Velociraptor

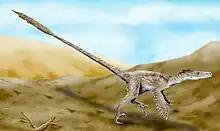
Restoration of "V. mongoliensis" in the arid Djadochta settings

Known specimens of "Velociraptor mongoliensis" have been recovered from the Djadochta Formation (also spelled Djadokhta), in the Mongolian province of Ömnögovi. This geological formation is estimated to date back to the Campanian stage (between 75 million and 71 million years ago) of the Late Cretaceous epoch. The abundant sediments—sands, sandstones, or caliche—of the Djadochta Formation were deposited by eolian (wind) processes in arid settings with fields of sand dunes and only intermittent streams, as indicated by very sparse fluvial (river-deposited) sedimentation, under a semi-arid climate.